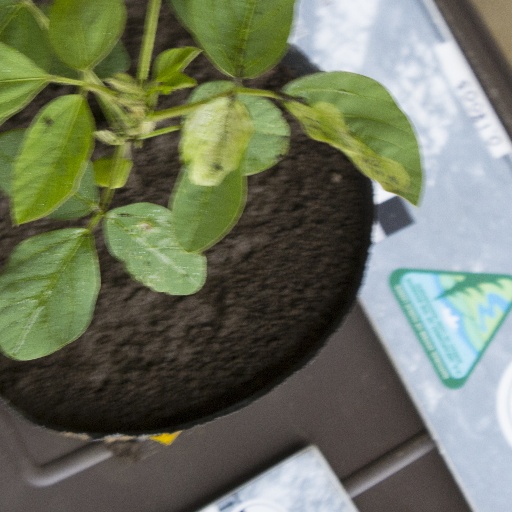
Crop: soybean